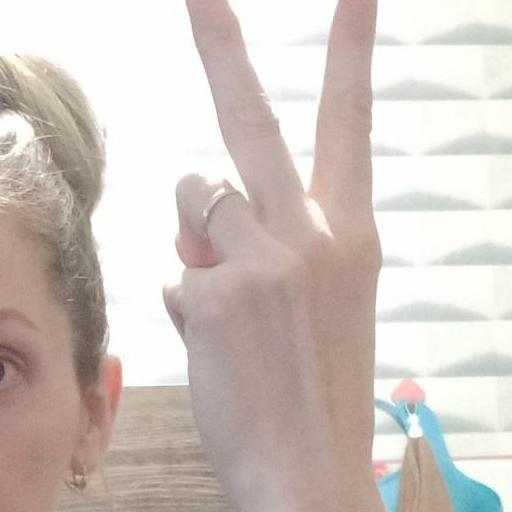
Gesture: peace_inverted